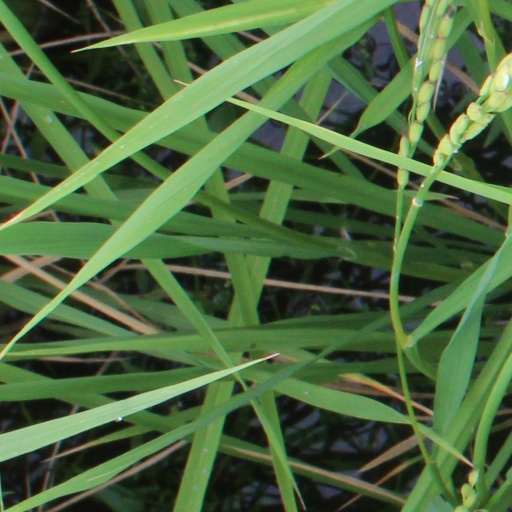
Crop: rice